University of Jordan

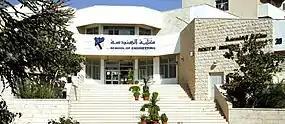
The building of the School of Engineering – University of Jordan

On the Opening ceremony of the university, King Hussein bin Talal, accompanied by his convoy, Prince Hassan bin Talal, and Jordanian Prime Minister Wasfi al-Tal, arrived at the university. They were warmly welcomed by the university's president, Nasir al-Din al-Asad, the head of the Board of Trustees, Samir Al-Rifai, and other members of the Board of Trustees.